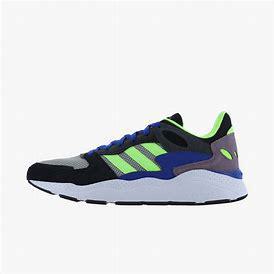
Brand: Adidas
Model: Crazychaos